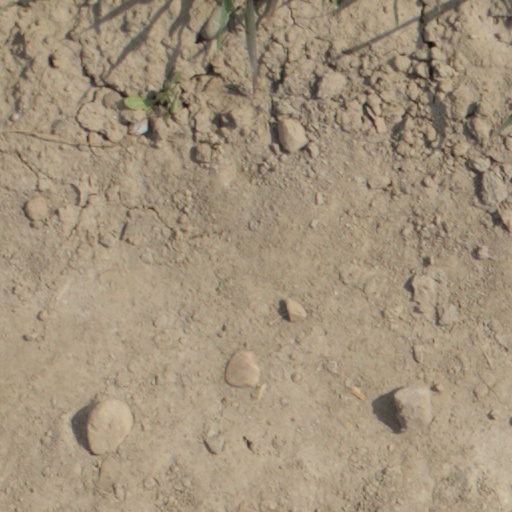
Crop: wheat